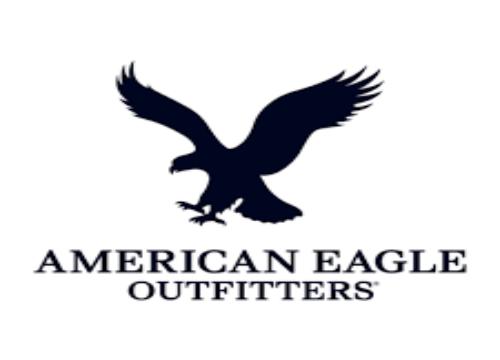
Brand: American Eagle
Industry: Clothes